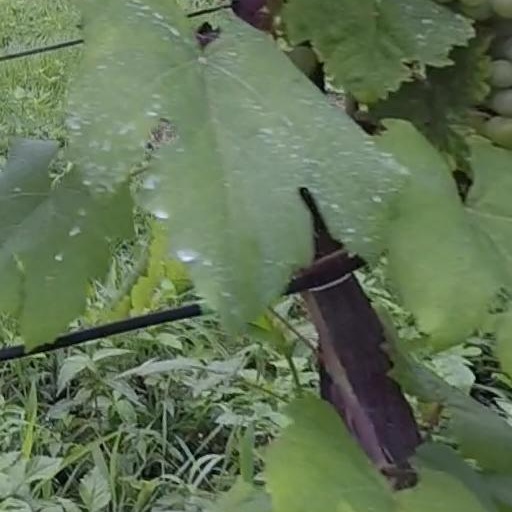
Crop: grape